North Dakota Lewis and Clark Interpretive Center

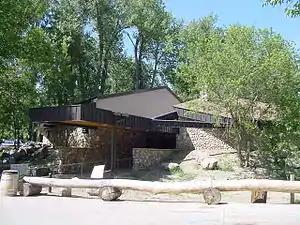
Headwaters Visitor Center near the reconstructed Fort Mandan

The North Dakota Lewis and Clark Interpretive Center, operated by the State Historical Society of North Dakota, interprets the history of the Lewis and Clark Expedition. It focuses on the winter of 1804–1805, which they spent at Fort Mandan, a post they built near a Mandan village. The center was opened in 1997 and overlooks the Missouri River on the outskirts of Washburn, North Dakota (38 miles north of Bismarck, North Dakota's capital), the center opened in 1997. It is located about two miles from the reconstructed Fort Mandan.